Flamingo, Florida

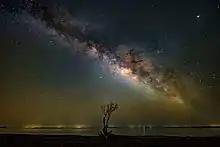
Flamingo Amphitheater Milky Way in April 2018, (Nikon d850 + Sigma 14mm)

The Flamingo area of the Everglades National Park is a quality dark skies site suitable for stargazing, astro-photography and Milky Way photography. Though more light-polluted than Big Cypress National Preserve nearby due to its close proximity to Miami, Upper Florida Keys, Homestead and Florida City, Flamingo offers very detailed views of the Milky Way structure during both the winter and summer seasons. It is one of a few remaining dark skies sites in South Florida.